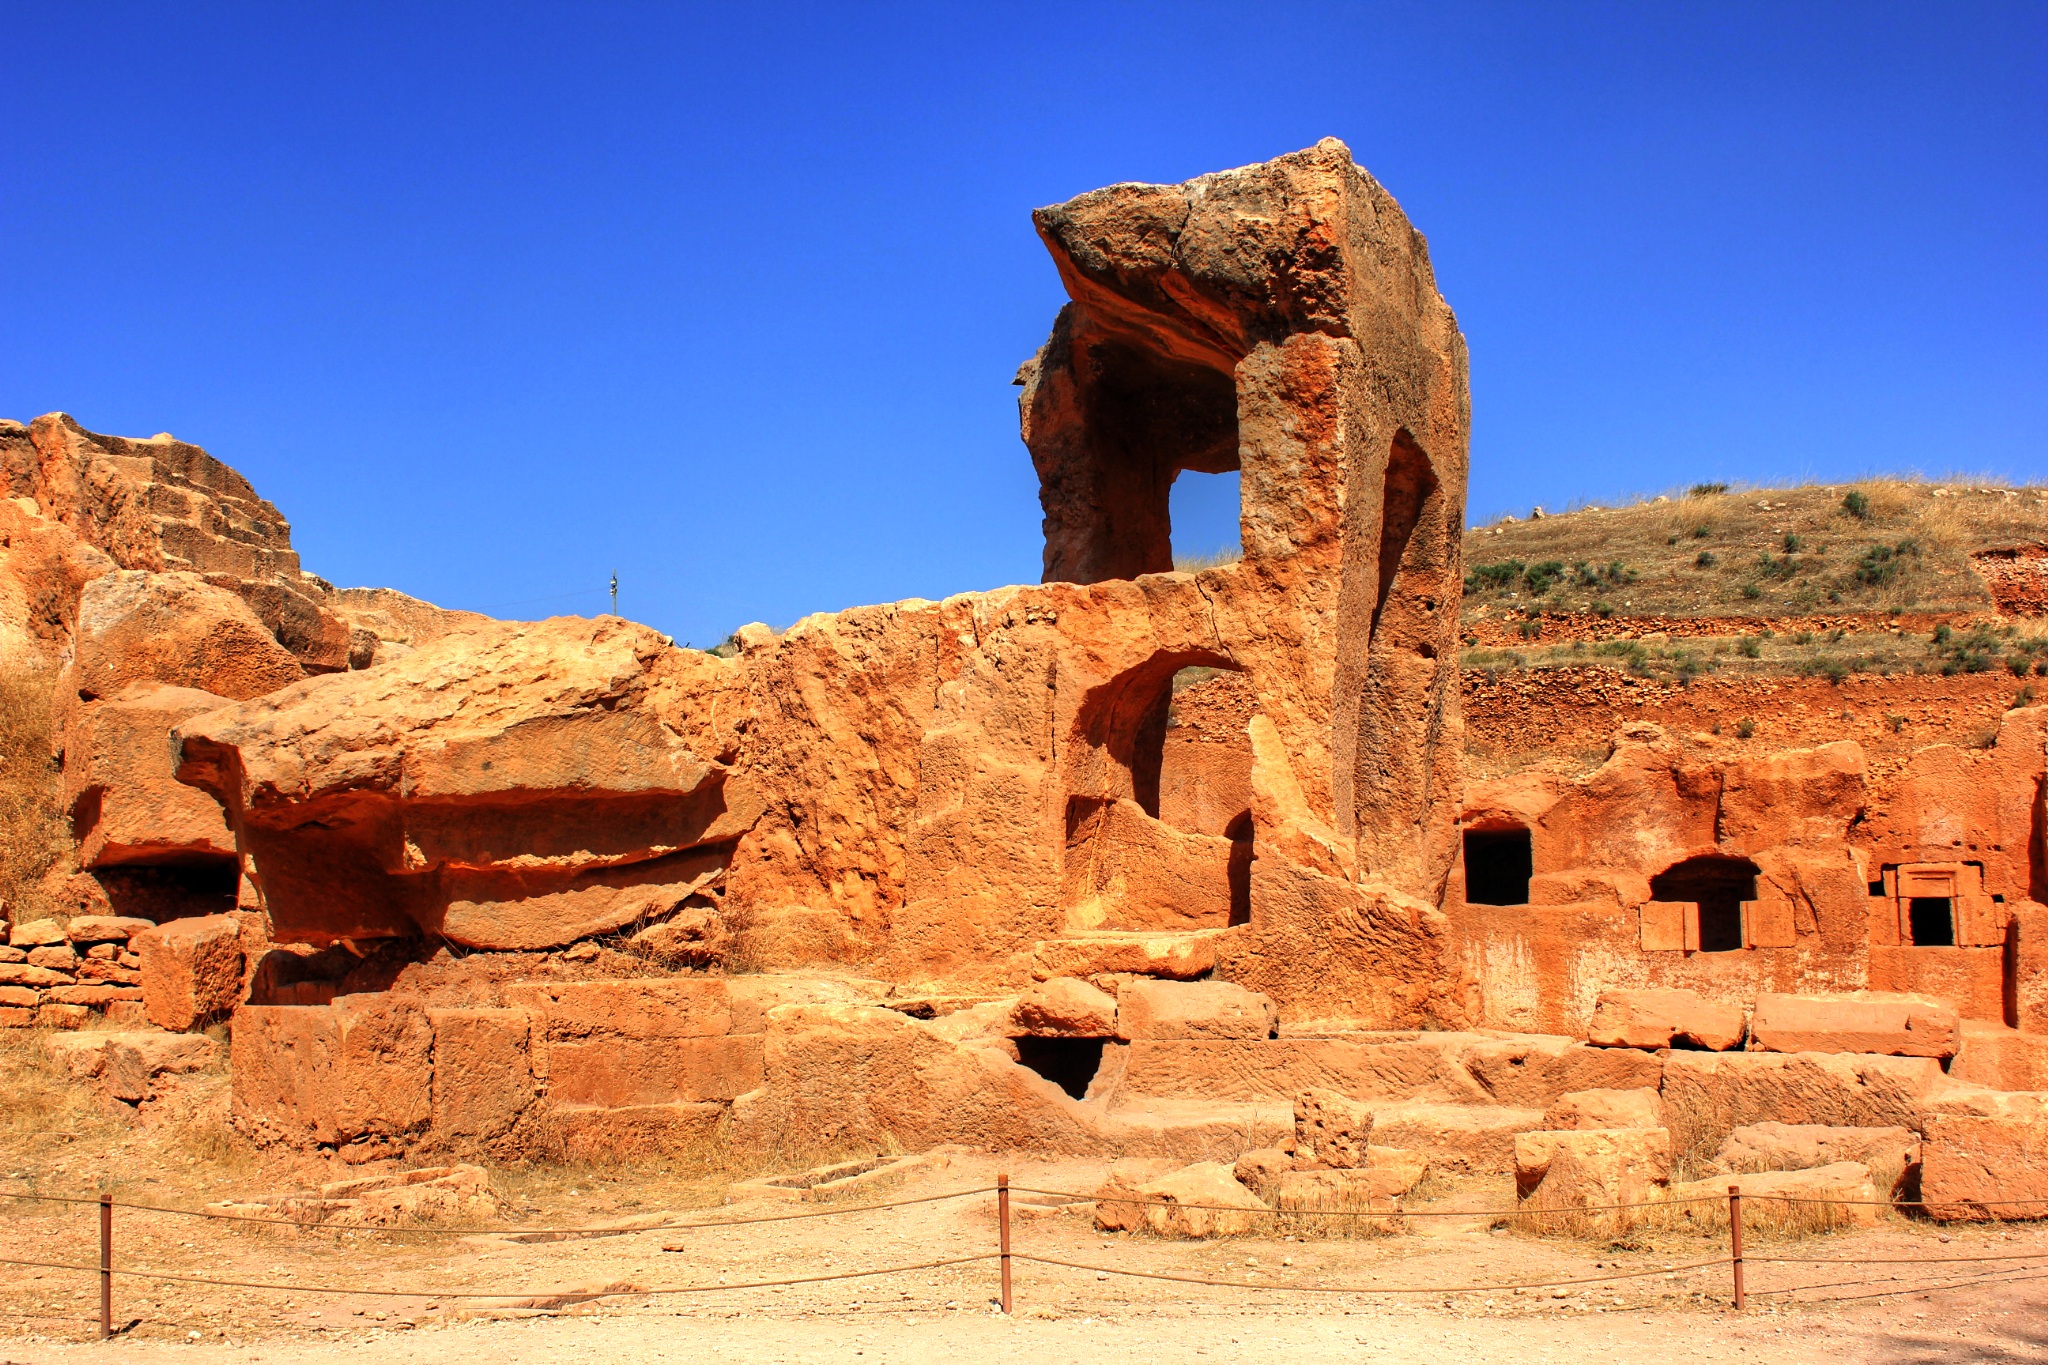
landscape, rock, architecture, desert, valley, monument, formation, arch, landmark, material, geology, temple, ruins, turkey, wadi, butte, unesco world heritage site, historical city, historic site, ancient history, egyptian temple, natural environment, aeolian landform, tare, mardin, antikkent